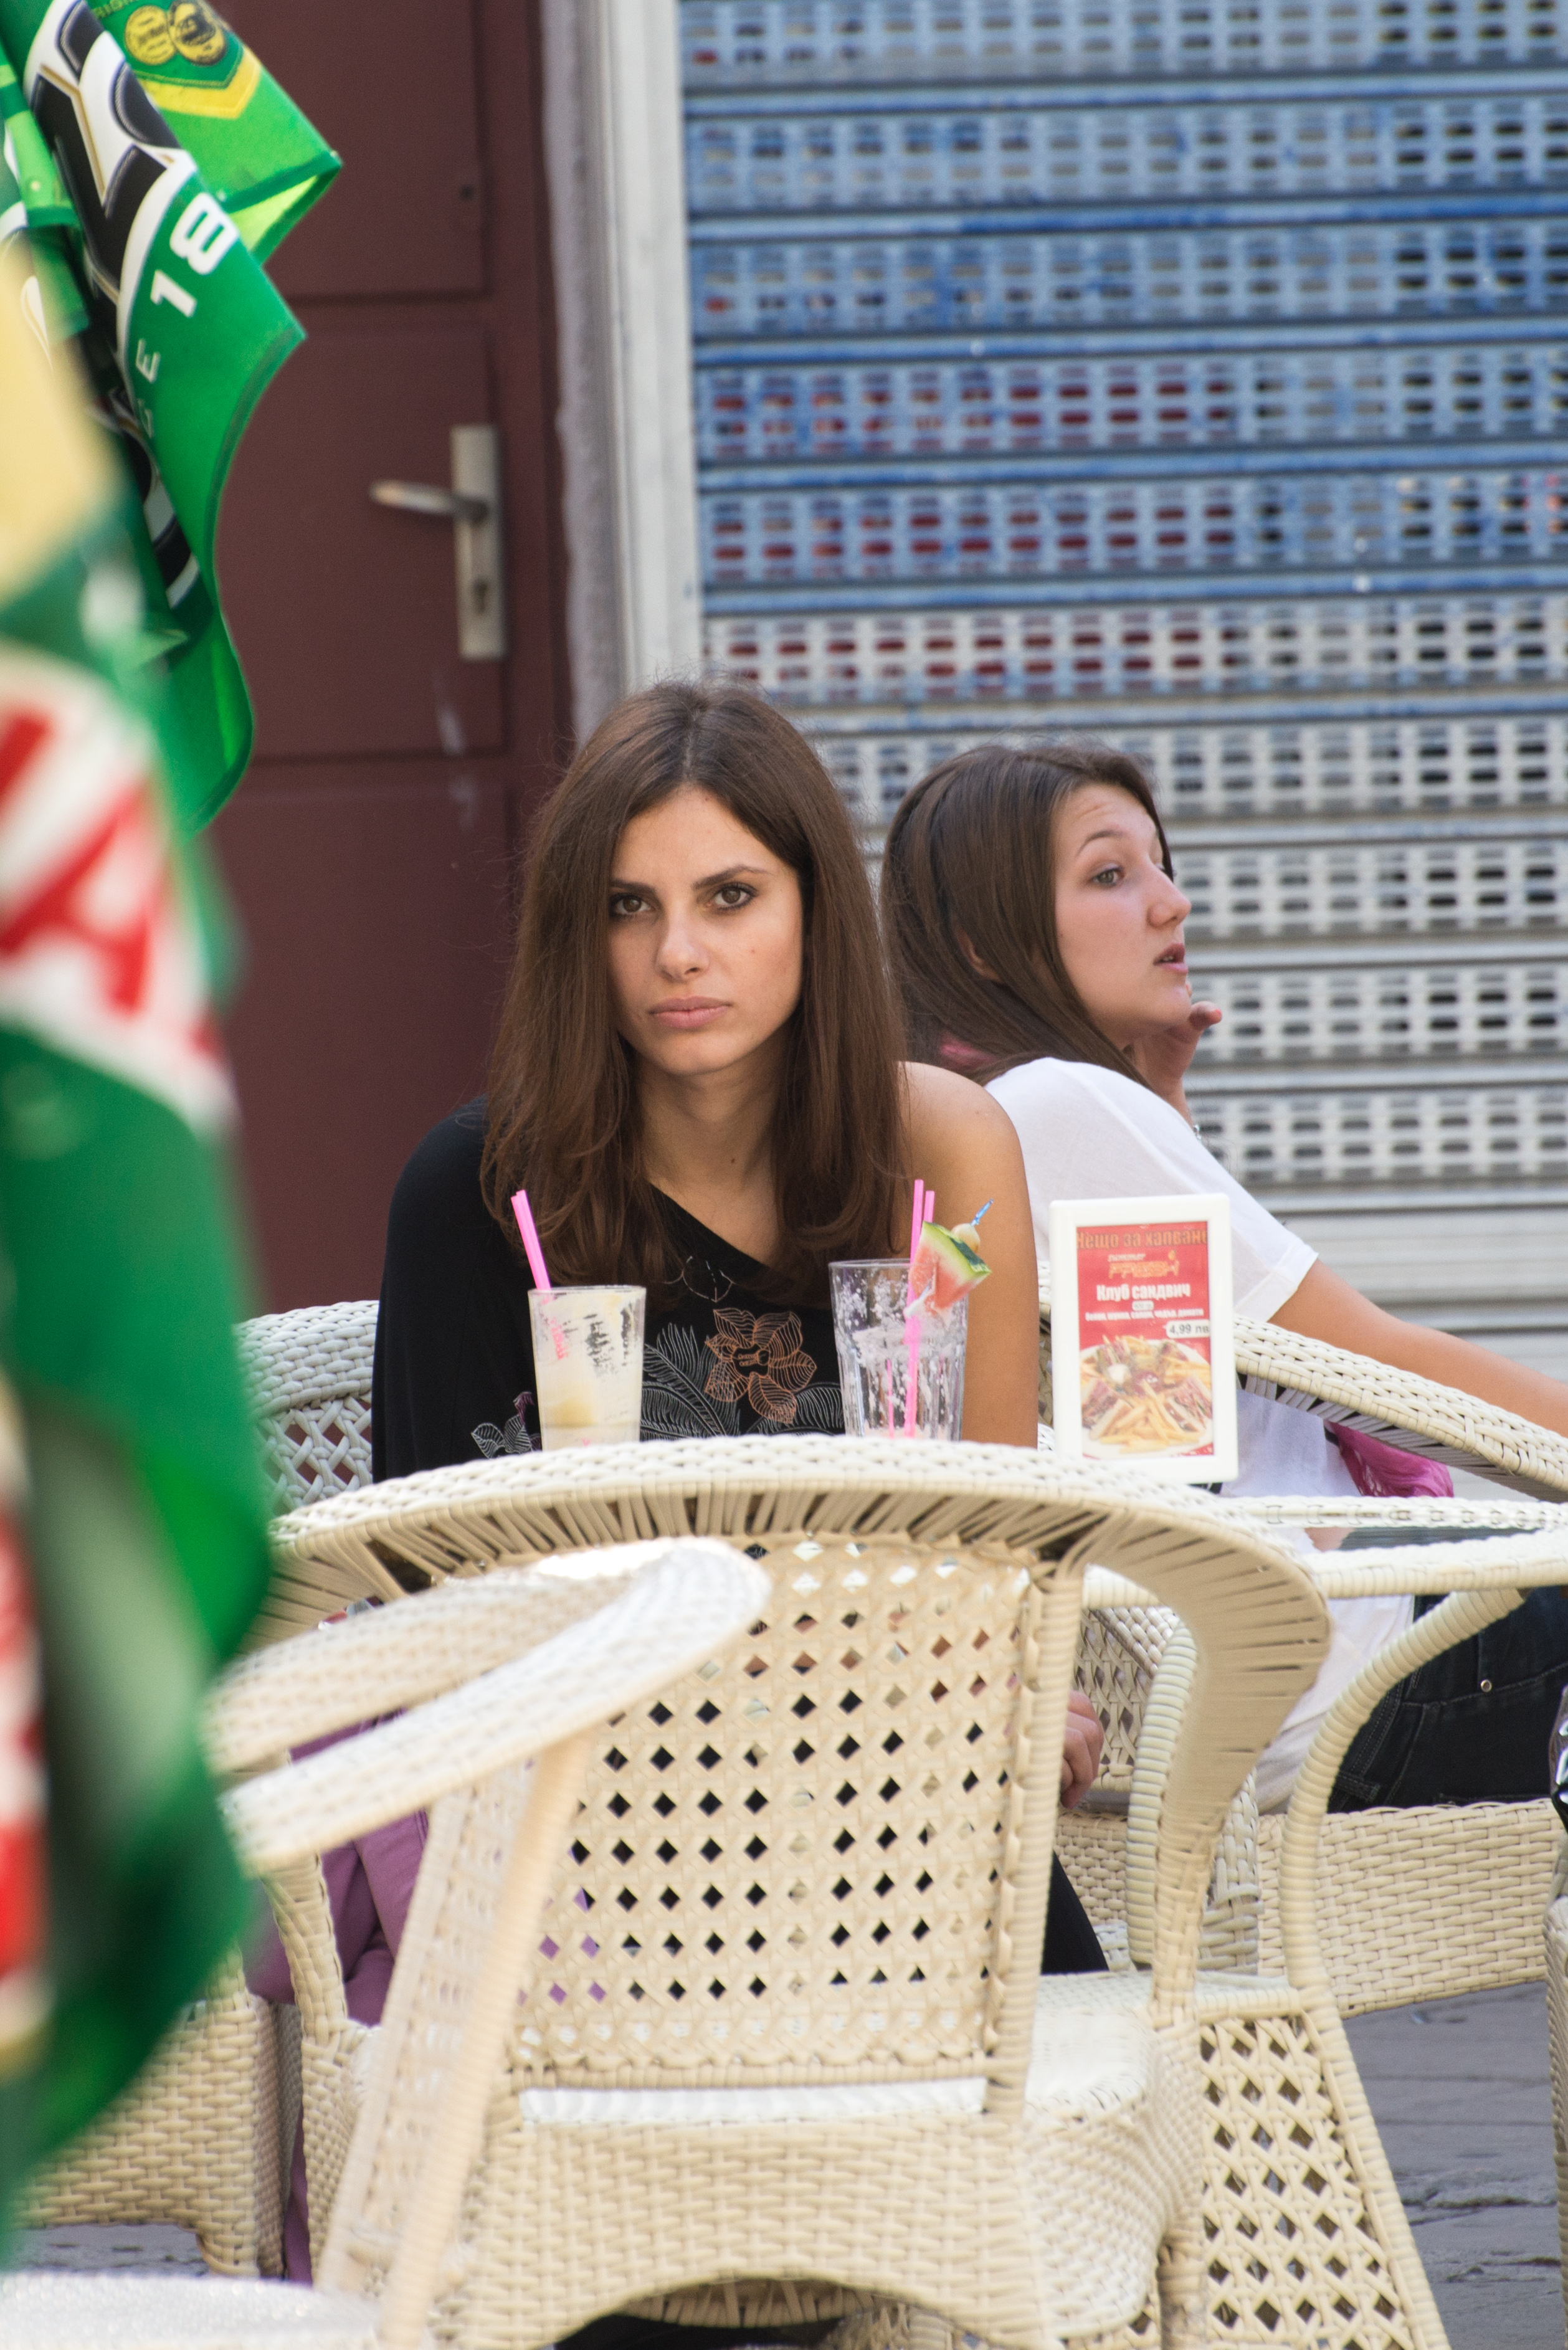
europe, spring, nikon, art, nikkor, d800, 70300mm, nikond800, 70300mmf4556gvr, bulgaria, burgas